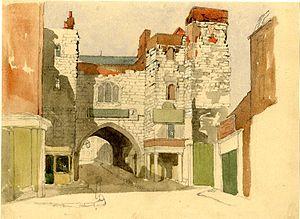
St John's Gate, dans le quartier de Clerkenwell à Londres, est l'un des rares vestiges tangibles du passé monastique de Clerkenwell. Il a été construit en 1504 par le prieur Thomas Docwra comme entrée sud de l'enceinte intérieure du prieuré de Clerkenwell, le prieuré des Chevaliers de Saint-Jean.